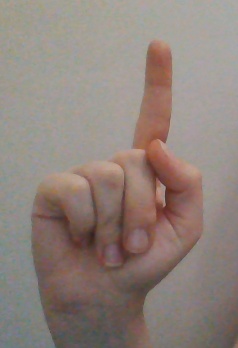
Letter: bb